Roman Catholic Diocese of Tanjung Selor

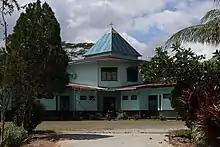
Catholic church in Tanjung Selor

The Roman Catholic Diocese of Tanjung Selor is a diocese located in the city of Tanjung Selor in the ecclesiastical province of Samarinda in Indonesia.